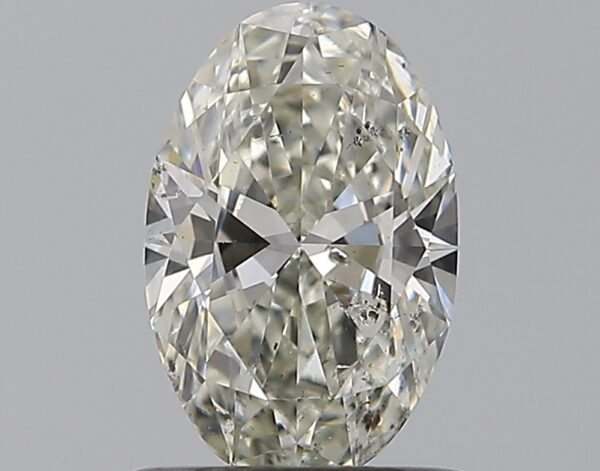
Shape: oval
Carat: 0.75
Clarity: SI1
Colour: J
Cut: EX
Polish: EX
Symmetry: VG
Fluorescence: N
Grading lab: GIA
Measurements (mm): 7.77 x 5.02 x 2.96